Masaaki Tsukada

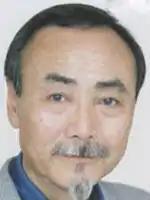

was a Japanese actor and voice actor working for Mausu Promotion. His wife, Masako Nozawa, is also a voice actress.